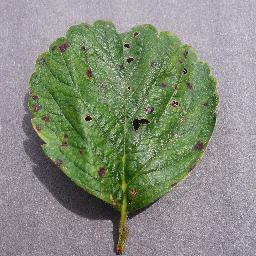
Label: Strawberry___Leaf_scorch